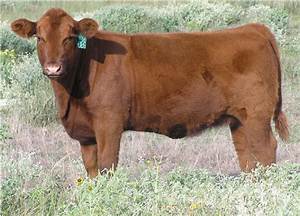
Label: cow